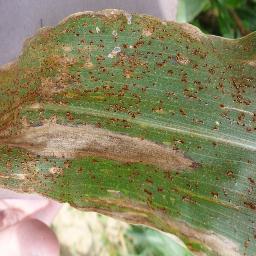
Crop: corn
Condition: (maize)_northern_blight